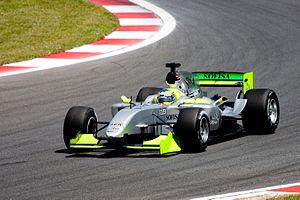
Felipe Guimarães est un pilote automobile brésilien.